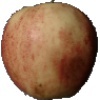
Label: red_apple